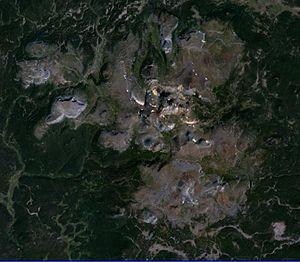
Le chaînon Itcha, en anglais : Itcha Range, est un massif de montagnes situé sur le plateau Chilcotin en Colombie-Britannique, au Canada. Le point culminant est le mont Downton avec 2 375 mètres d'altitude.